Milen Vrabevski

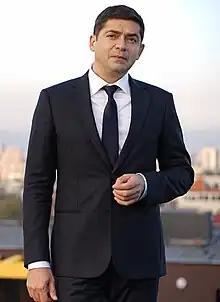
Vrabevski in 2017

Milen Nikolaev Vrabevski is a Bulgarian businessman, philanthropist, and patron of the arts. He is the founder and chairman of the Bulgarian Memory Foundation. He is a shareholder in Comac Medical, a contract research organization providing development, management, and control of R&D projects in clinical medicine. The company conducts research in 28 countries, covering Europe, Asia, and North America. Vrabevski is also the owner of the Tzar Simeon Veliki educational institute.